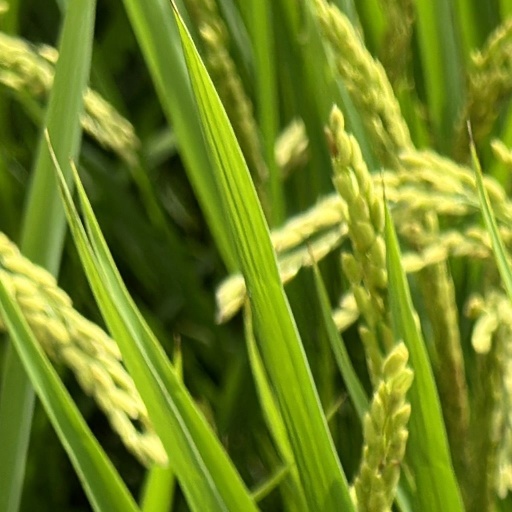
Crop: rice